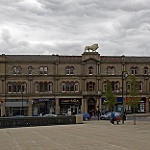
Scene: Outdoor